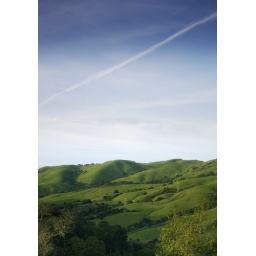
The wooden house over Wildcat Canyon 1